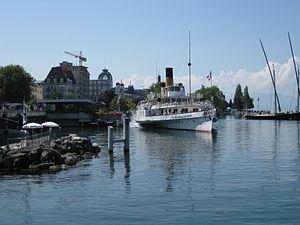
Évian-les-Bains, simplement appelée Évian, est une commune française de Haute-Savoie en région Auvergne-Rhône-Alpes, chef-lieu du canton d'Évian-les-Bains et ville centre de la communauté de communes Pays d'Évian Vallée d'Abondance, située sur les bords du lac Léman. Évian est surtout connue comme ville thermale et son eau minérale Évian, exploitée par la Société anonyme des eaux minérales d’Évian, filiale du groupe Danone.